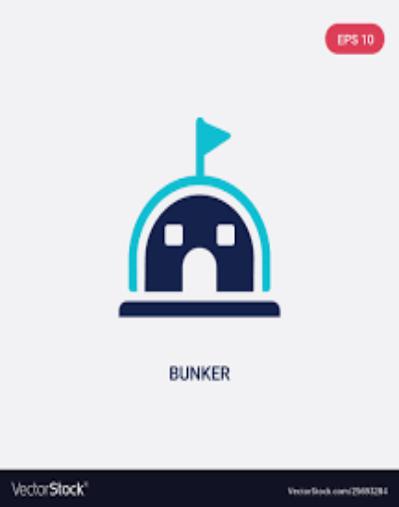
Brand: Bunker
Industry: Clothes